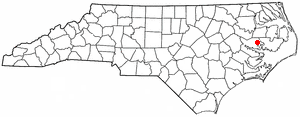
Pantego est une ville américaine située dans le comté de Beaufort dans l'État de Caroline du Nord. En 2010, sa population était de 179 habitants.